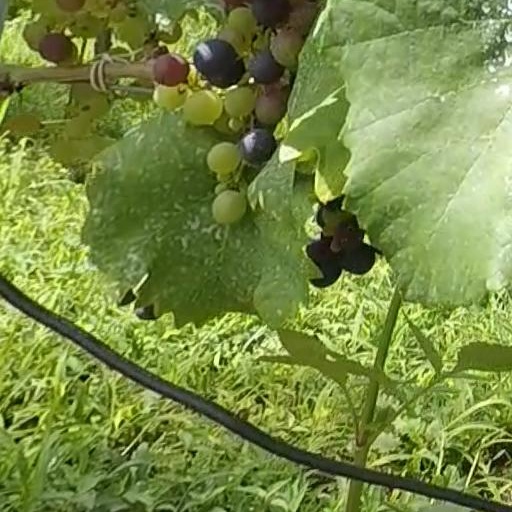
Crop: grape